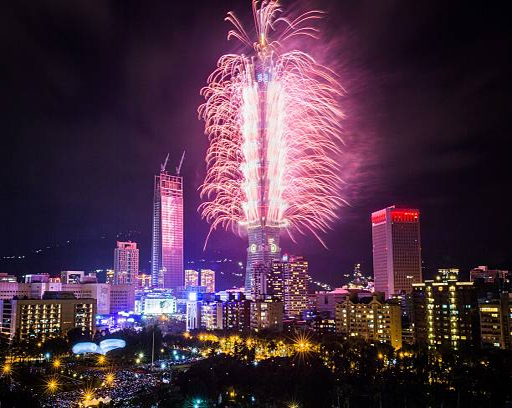
fireworks light up the skyline and taipei during new years eve celebrations .